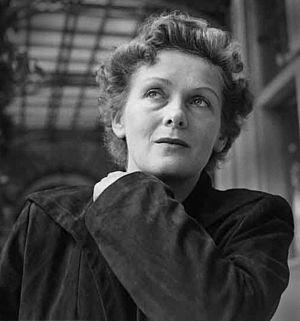
Gustav Heinrich Ernst Martin Wilhelm Furtwängler /ˈvɪl.hɛlm ˈfʊrt.ˌvɛŋ.lər/, né le 25 janvier 1886 à Berlin et mort le 30 novembre 1954 à Baden-Baden, est un chef d'orchestre et compositeur allemand.
Berislav Klobučar, né le 28 août 1924 à Zagreb et mort le 13 juin 2014 à Vienne en Autriche, est un chef d'orchestre croate.
21 janvier : Première mondiale de Faustus, the Last Night de Pascal Dusapin à Berlin.
Elisabeth Schwarzkopf est une musicienne et soprano allemande, naturalisée anglaise, née le 9 décembre 1915 à Jarocin et morte le 3 août 2006 à Schruns, en Autriche. Elle fut l'une des plus grandes sopranos du XXᵉ siècle.
La condition féminine sous le Troisième Reich se caractérise par une politique visant à cantonner les femmes dans un rôle de mère et d'épouse et de les exclure de tout poste à responsabilité, notamment dans les sphères politiques ou universitaires. Si la politique nazie tranche nettement avec l'évolution émancipatrice de la république de Weimar, elle se distingue également de l'attitude patriarcale et conservatrice de l'Empire allemand. Depuis les réunions publiques électrisant des foules féminines, l'embrigadement des femmes au sein des organisations-satellites du Parti nazi, comme la Bund Deutscher Mädel ou la NS-Frauenschaft, est généralisé afin d'assurer la cohésion de la « communauté du peuple ».
25 janvier : Madame Sans-Gêne d'Umberto Giordano au Metropolitan Opera sous la direction de Toscanini.
Harry Gustaf Nikolai Ustinoff, né Lindberg le 11 juillet 1925 à Stockholm et mort le 8 janvier 2017 à Tolochenaz, également connu sous le patronyme de Gädda et le nom de scène Nicolai Gedda, est un ténor suédois.